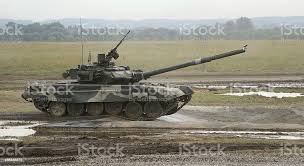
Label: T-90